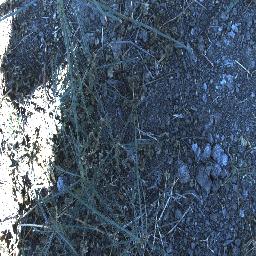
Label: parkinsonia